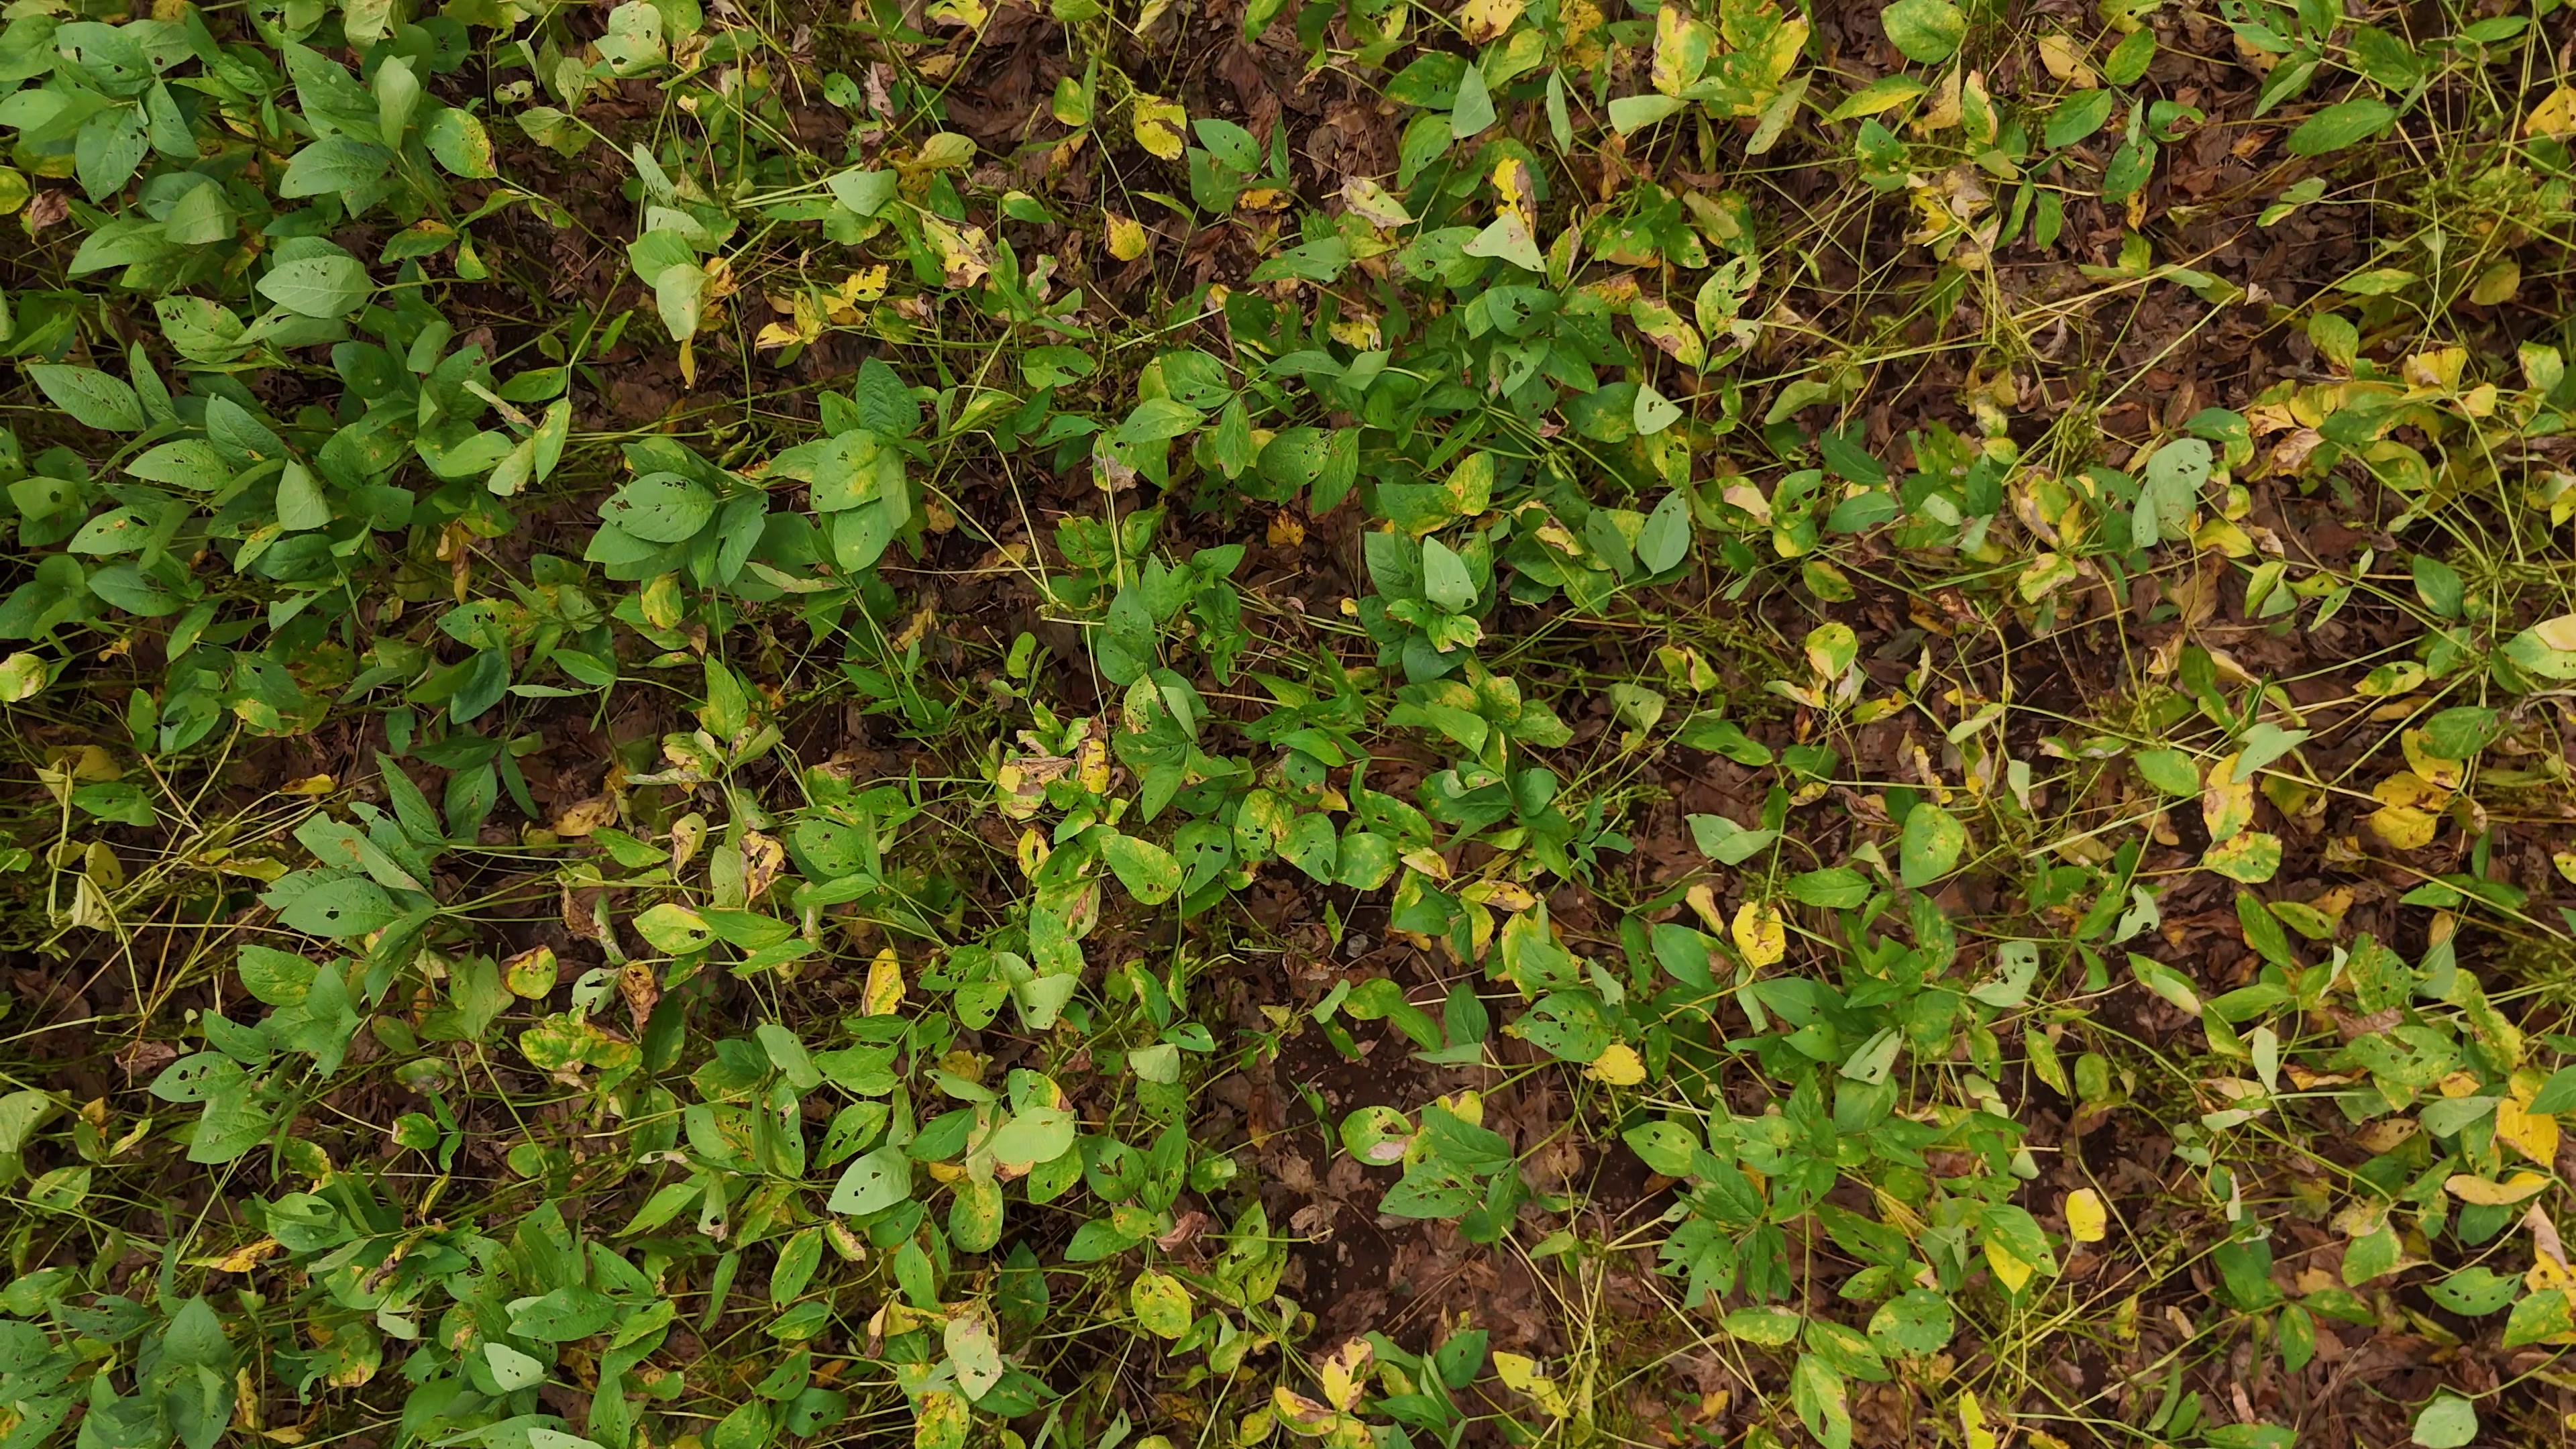
Label: Rust